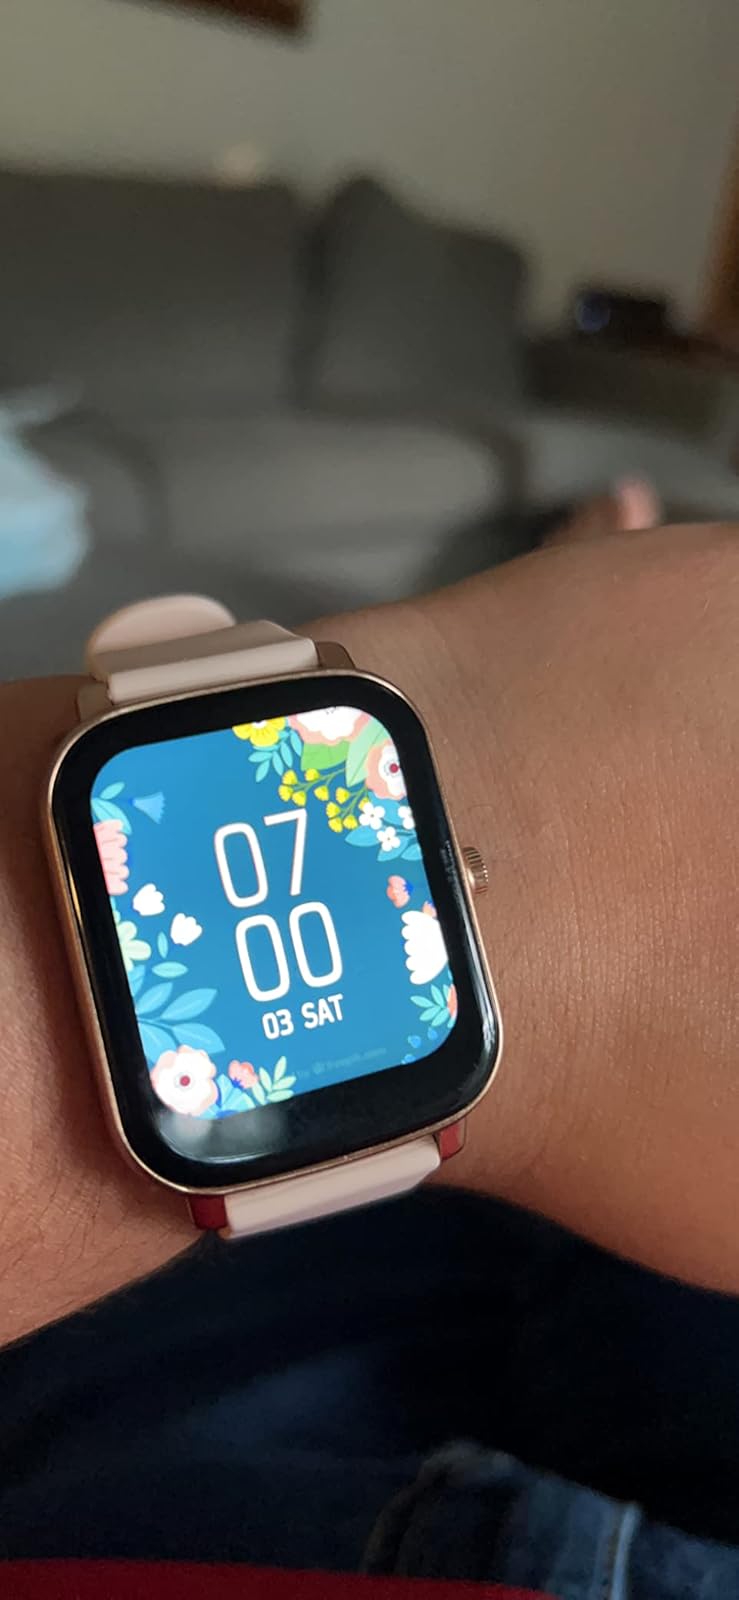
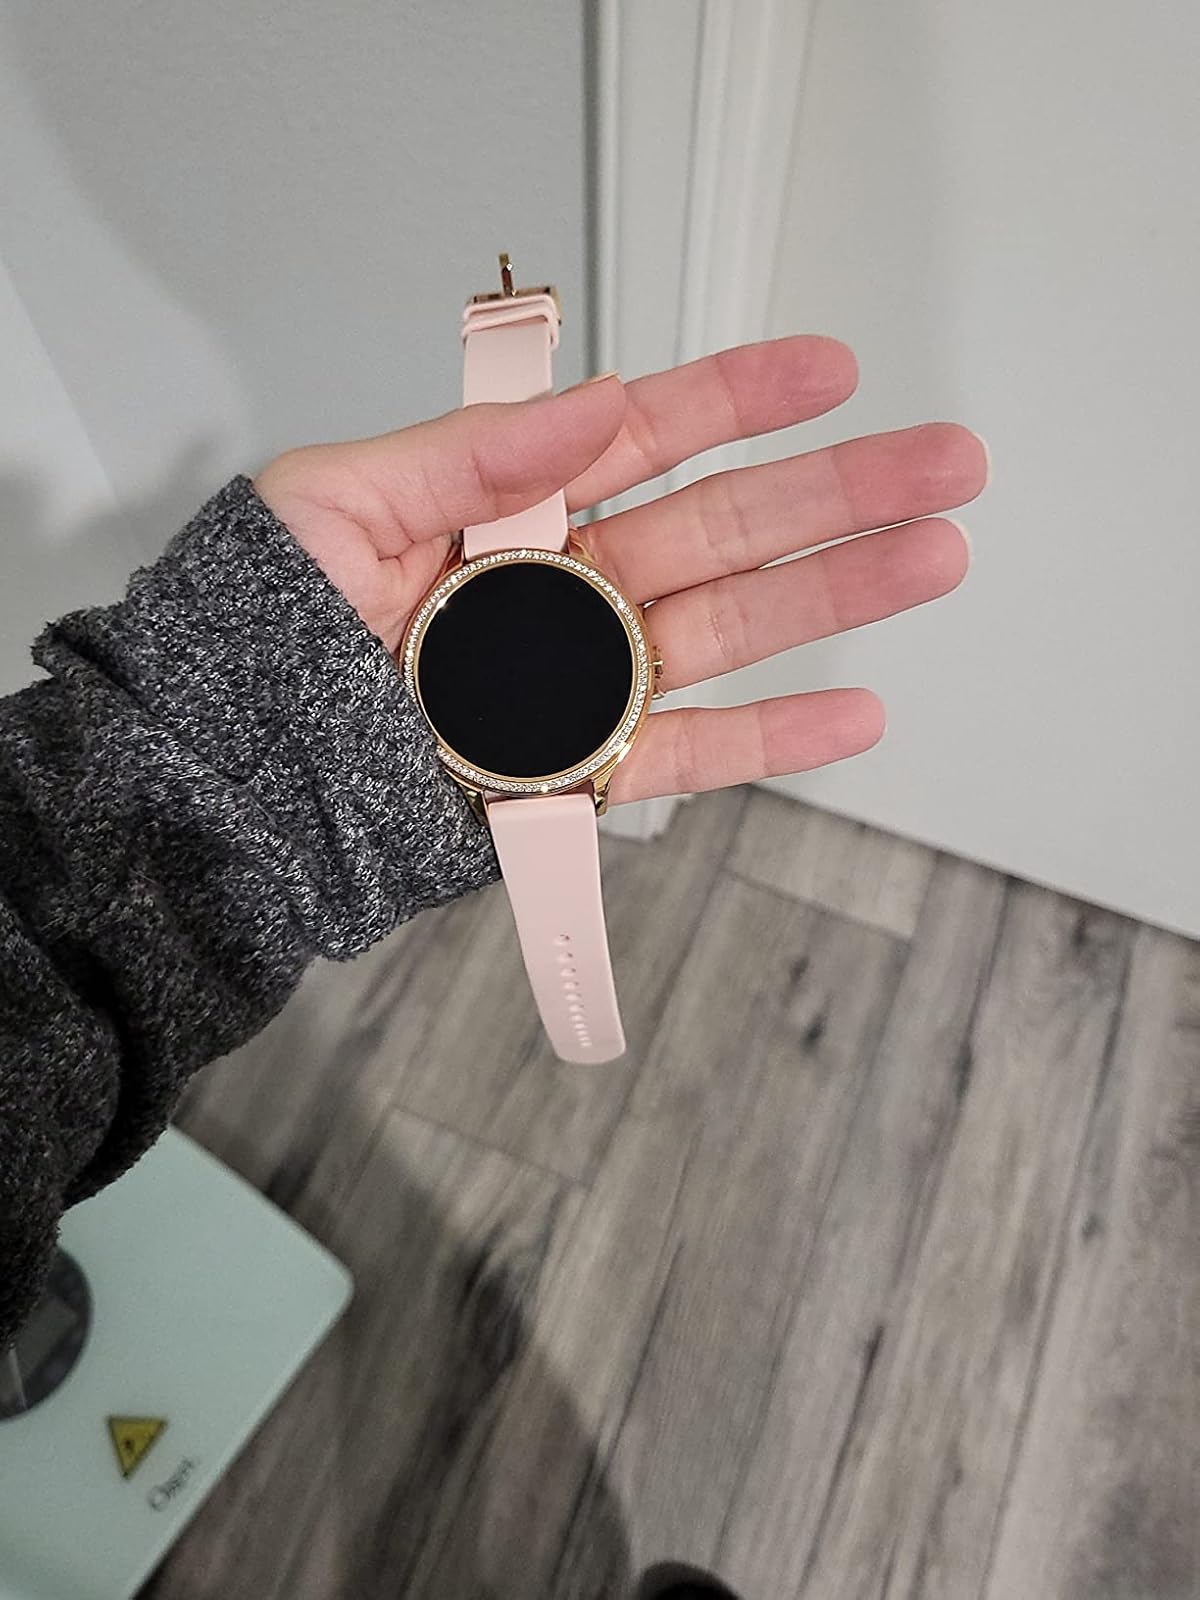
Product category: smartwatch
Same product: no